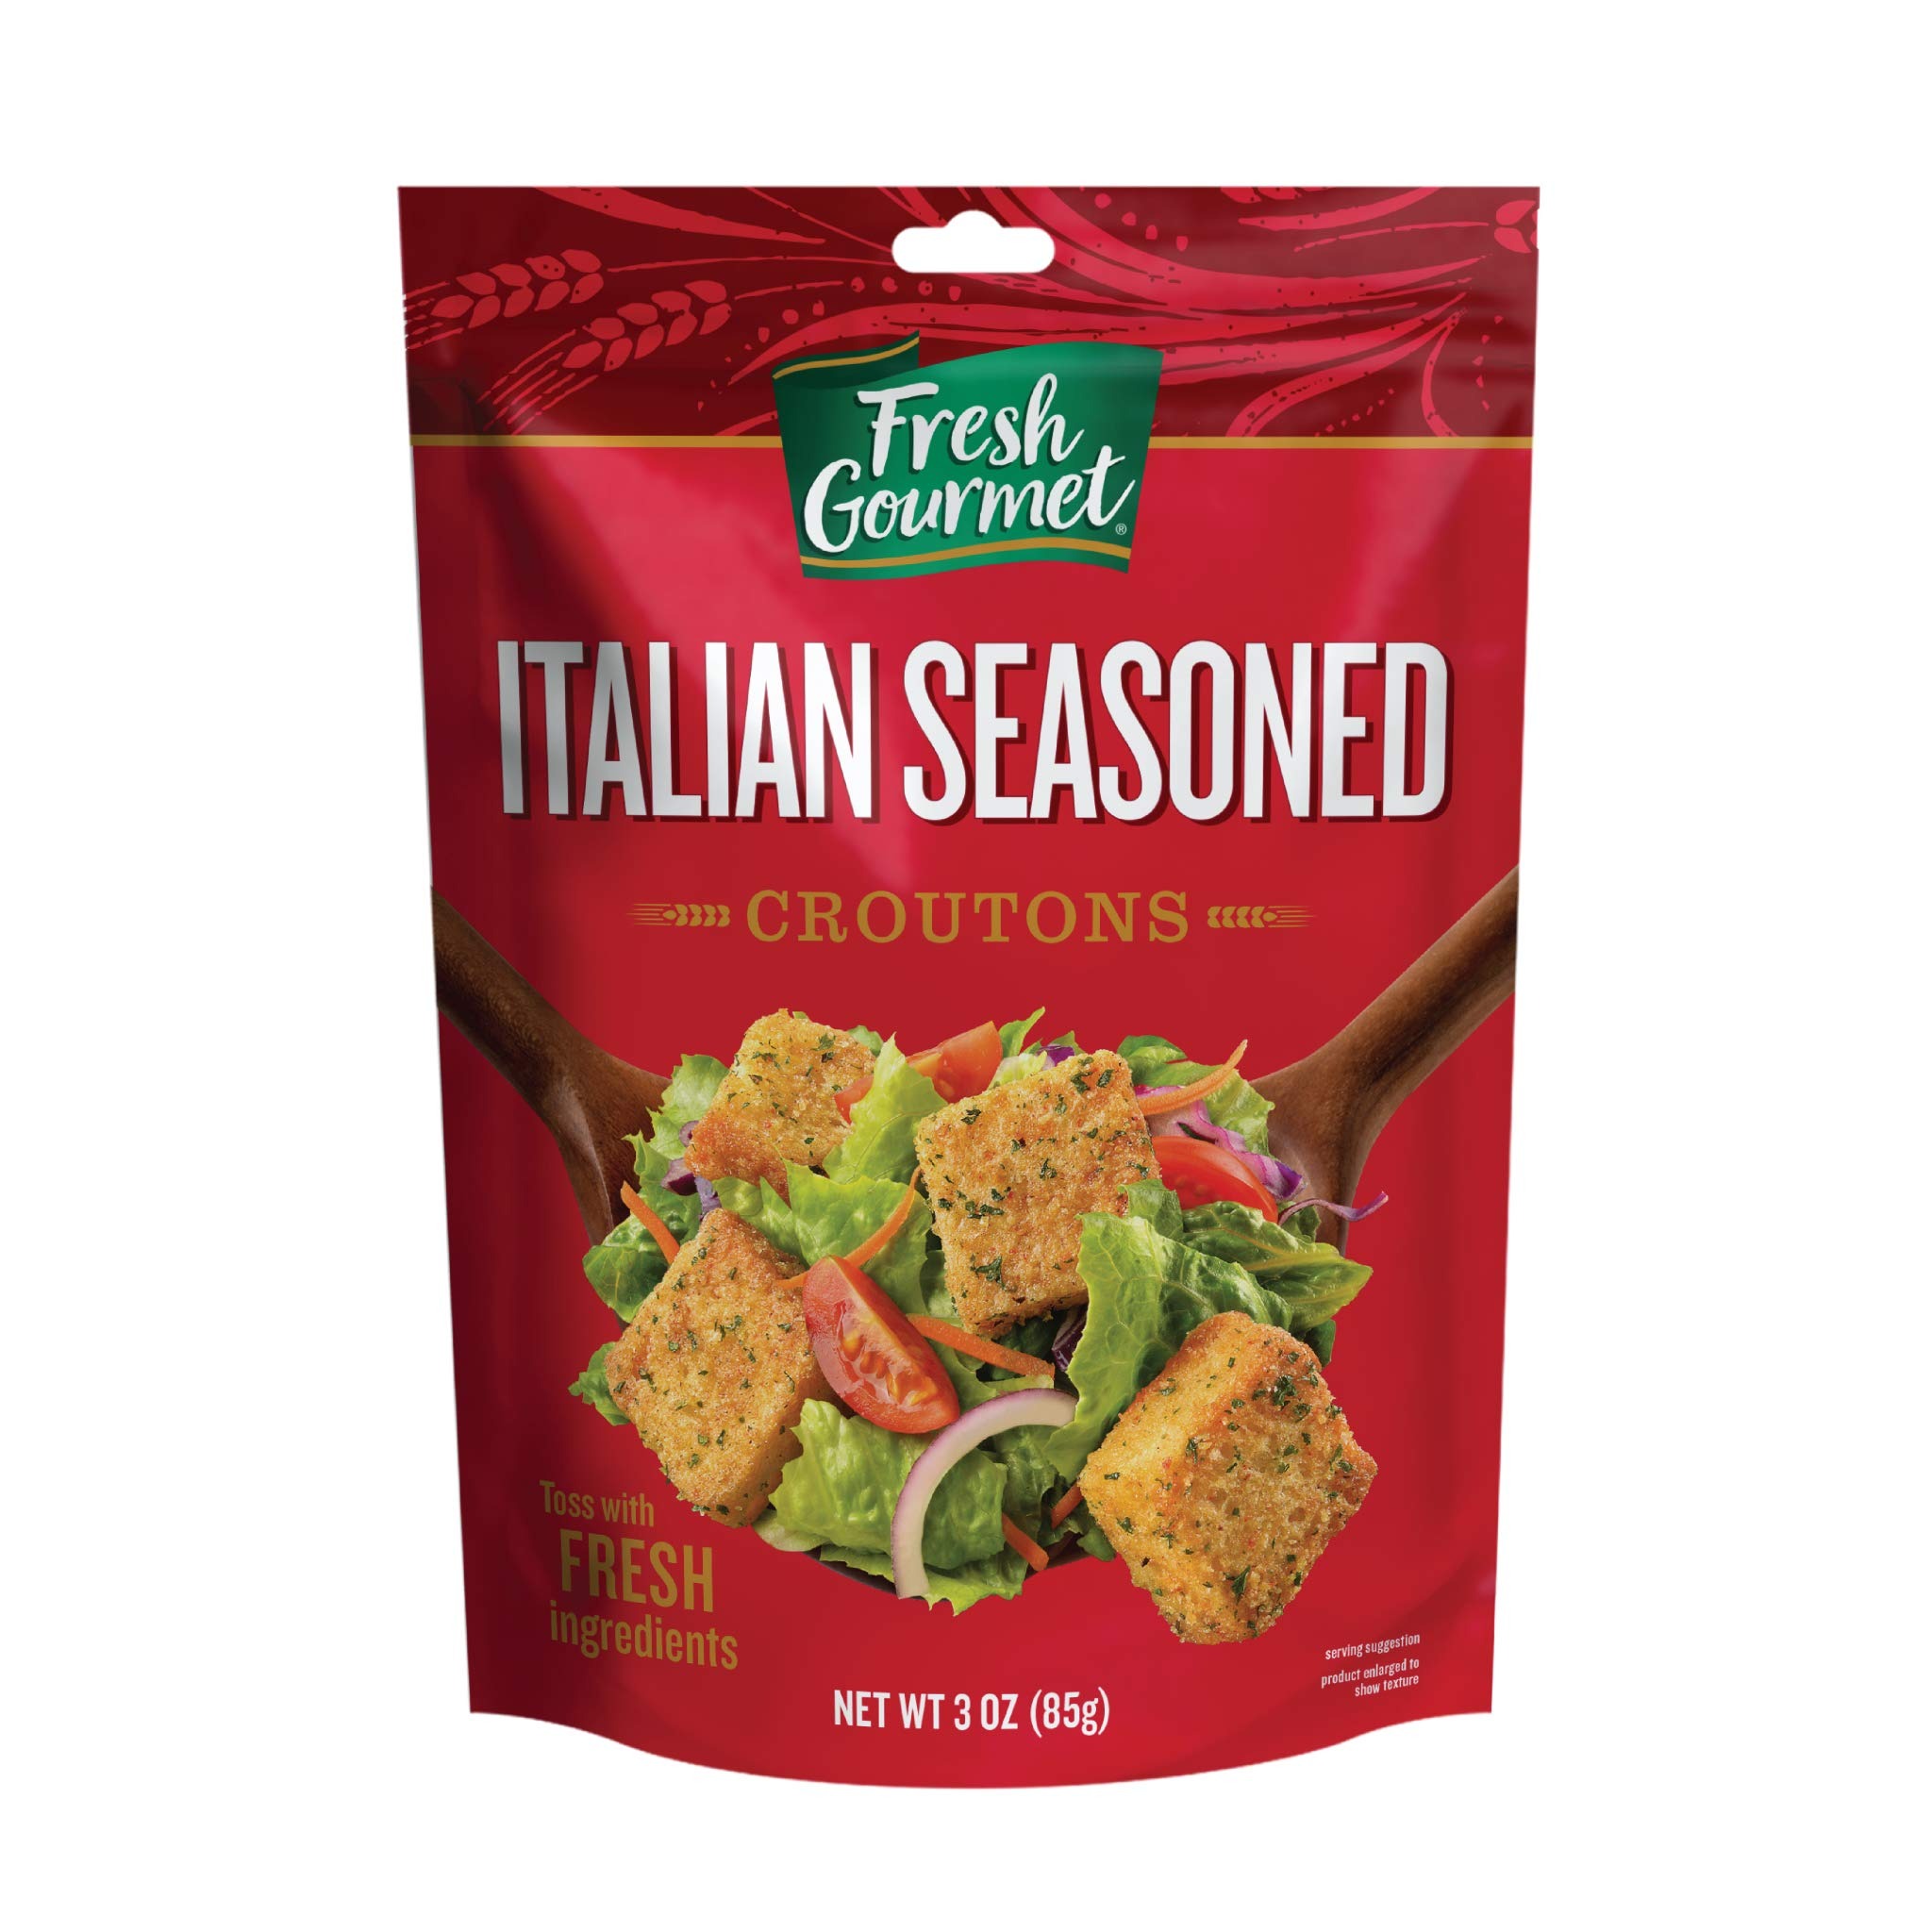
Item Name: Fresh Gourmet Premium Croutons | Italian Seasoned | 3 Ounce, Pack of 15 | Crunchy Salad Topper
Bullet Point 1: PREMIUM ITALIAN CROUTONS: Premium restaurant style gourmet croutons with zesty Italian seasoning; 3-oz. (Pack of 15)
Bullet Point 2: CREATING THE PERFECT CROUTON: We start with fresh, oven-baked bread, toasted to a golden brown; generous-sized croutons seasoned with a savory blend of herbs and spices make the perfect finishing touch
Bullet Point 3: SPRINKLE, CRUNCH, REPEAT: Our premium salad croutons add crunch to your favorite soups, salads and more; Only 25-30 calories per serving
Bullet Point 4: CONVENIENT RESEALABLE BAG: Handy resealable bag helps keep your salad toppings fresh; For maximum freshness, refrigerate after opening
Bullet Point 5: ALLERGENS: Contains milk and wheat; Packaged in a facility that also packages tree nuts
Bullet Point 6: Packaging may vary
Value: 15.0
Unit: Count

Price: 1.83